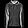
Label: Pullover